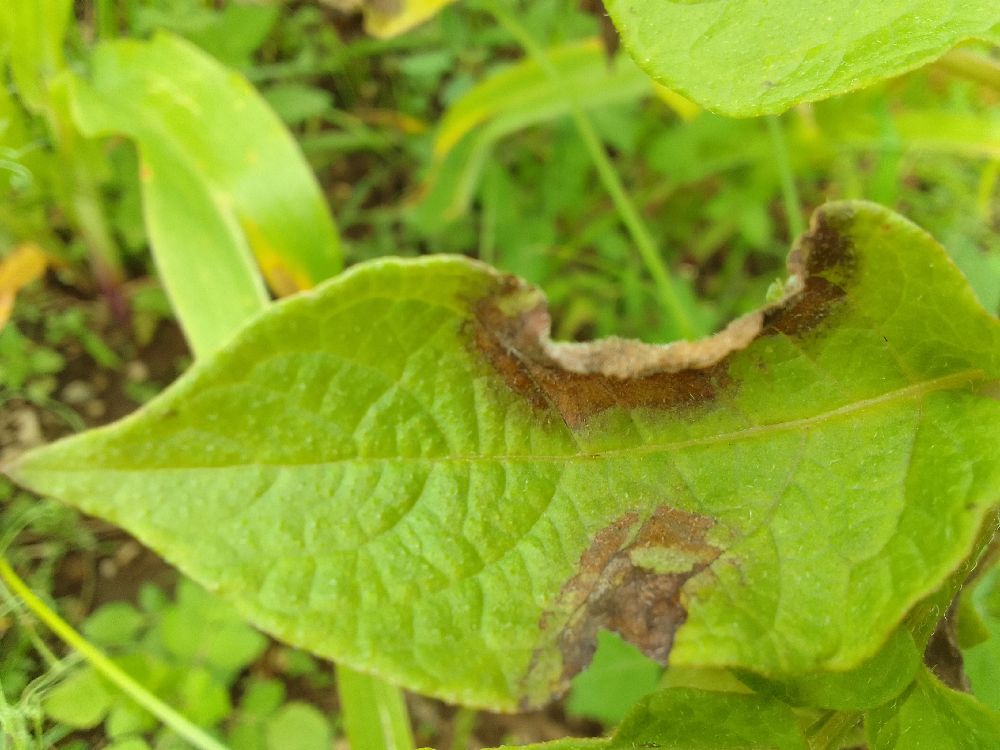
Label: Late blight